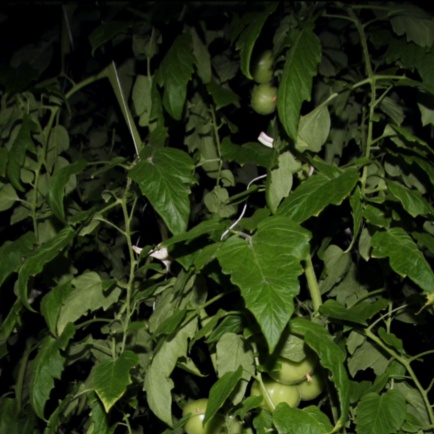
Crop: tomato